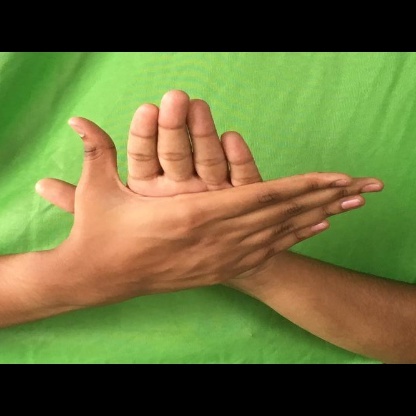
Mudra: Chakra